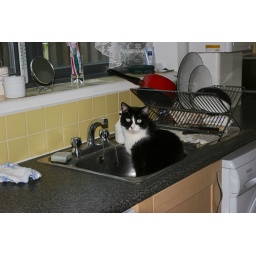
Floyd has suddenly taken to sitting in the sink for ages, silly cat.